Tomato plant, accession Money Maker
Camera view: tilt-top (135 deg); turntable rotation: 60 degrees
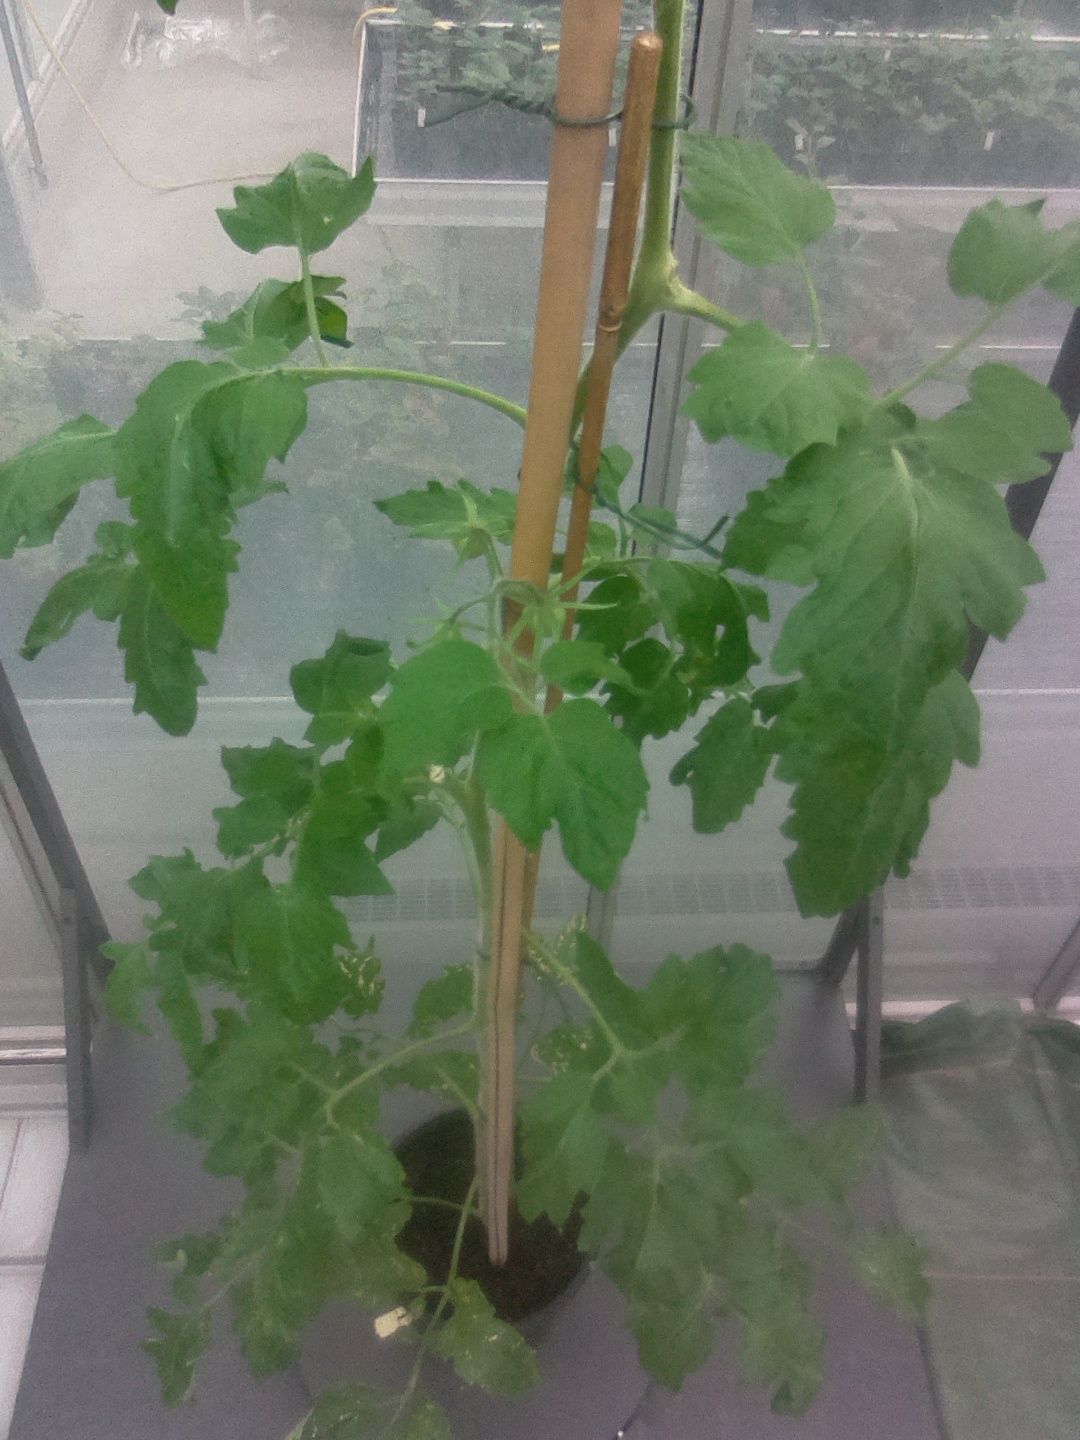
BBCH growth stage 71: 10%-20% of final fruit size